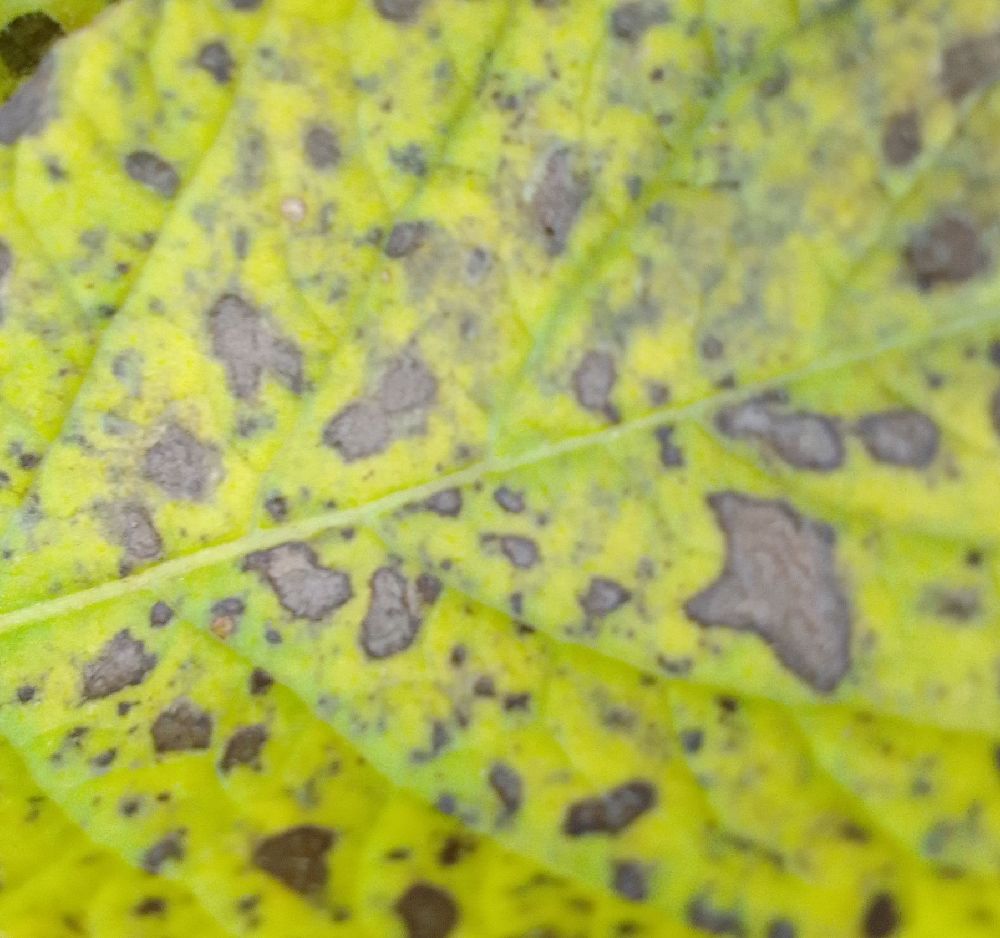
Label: Early blight